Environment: real
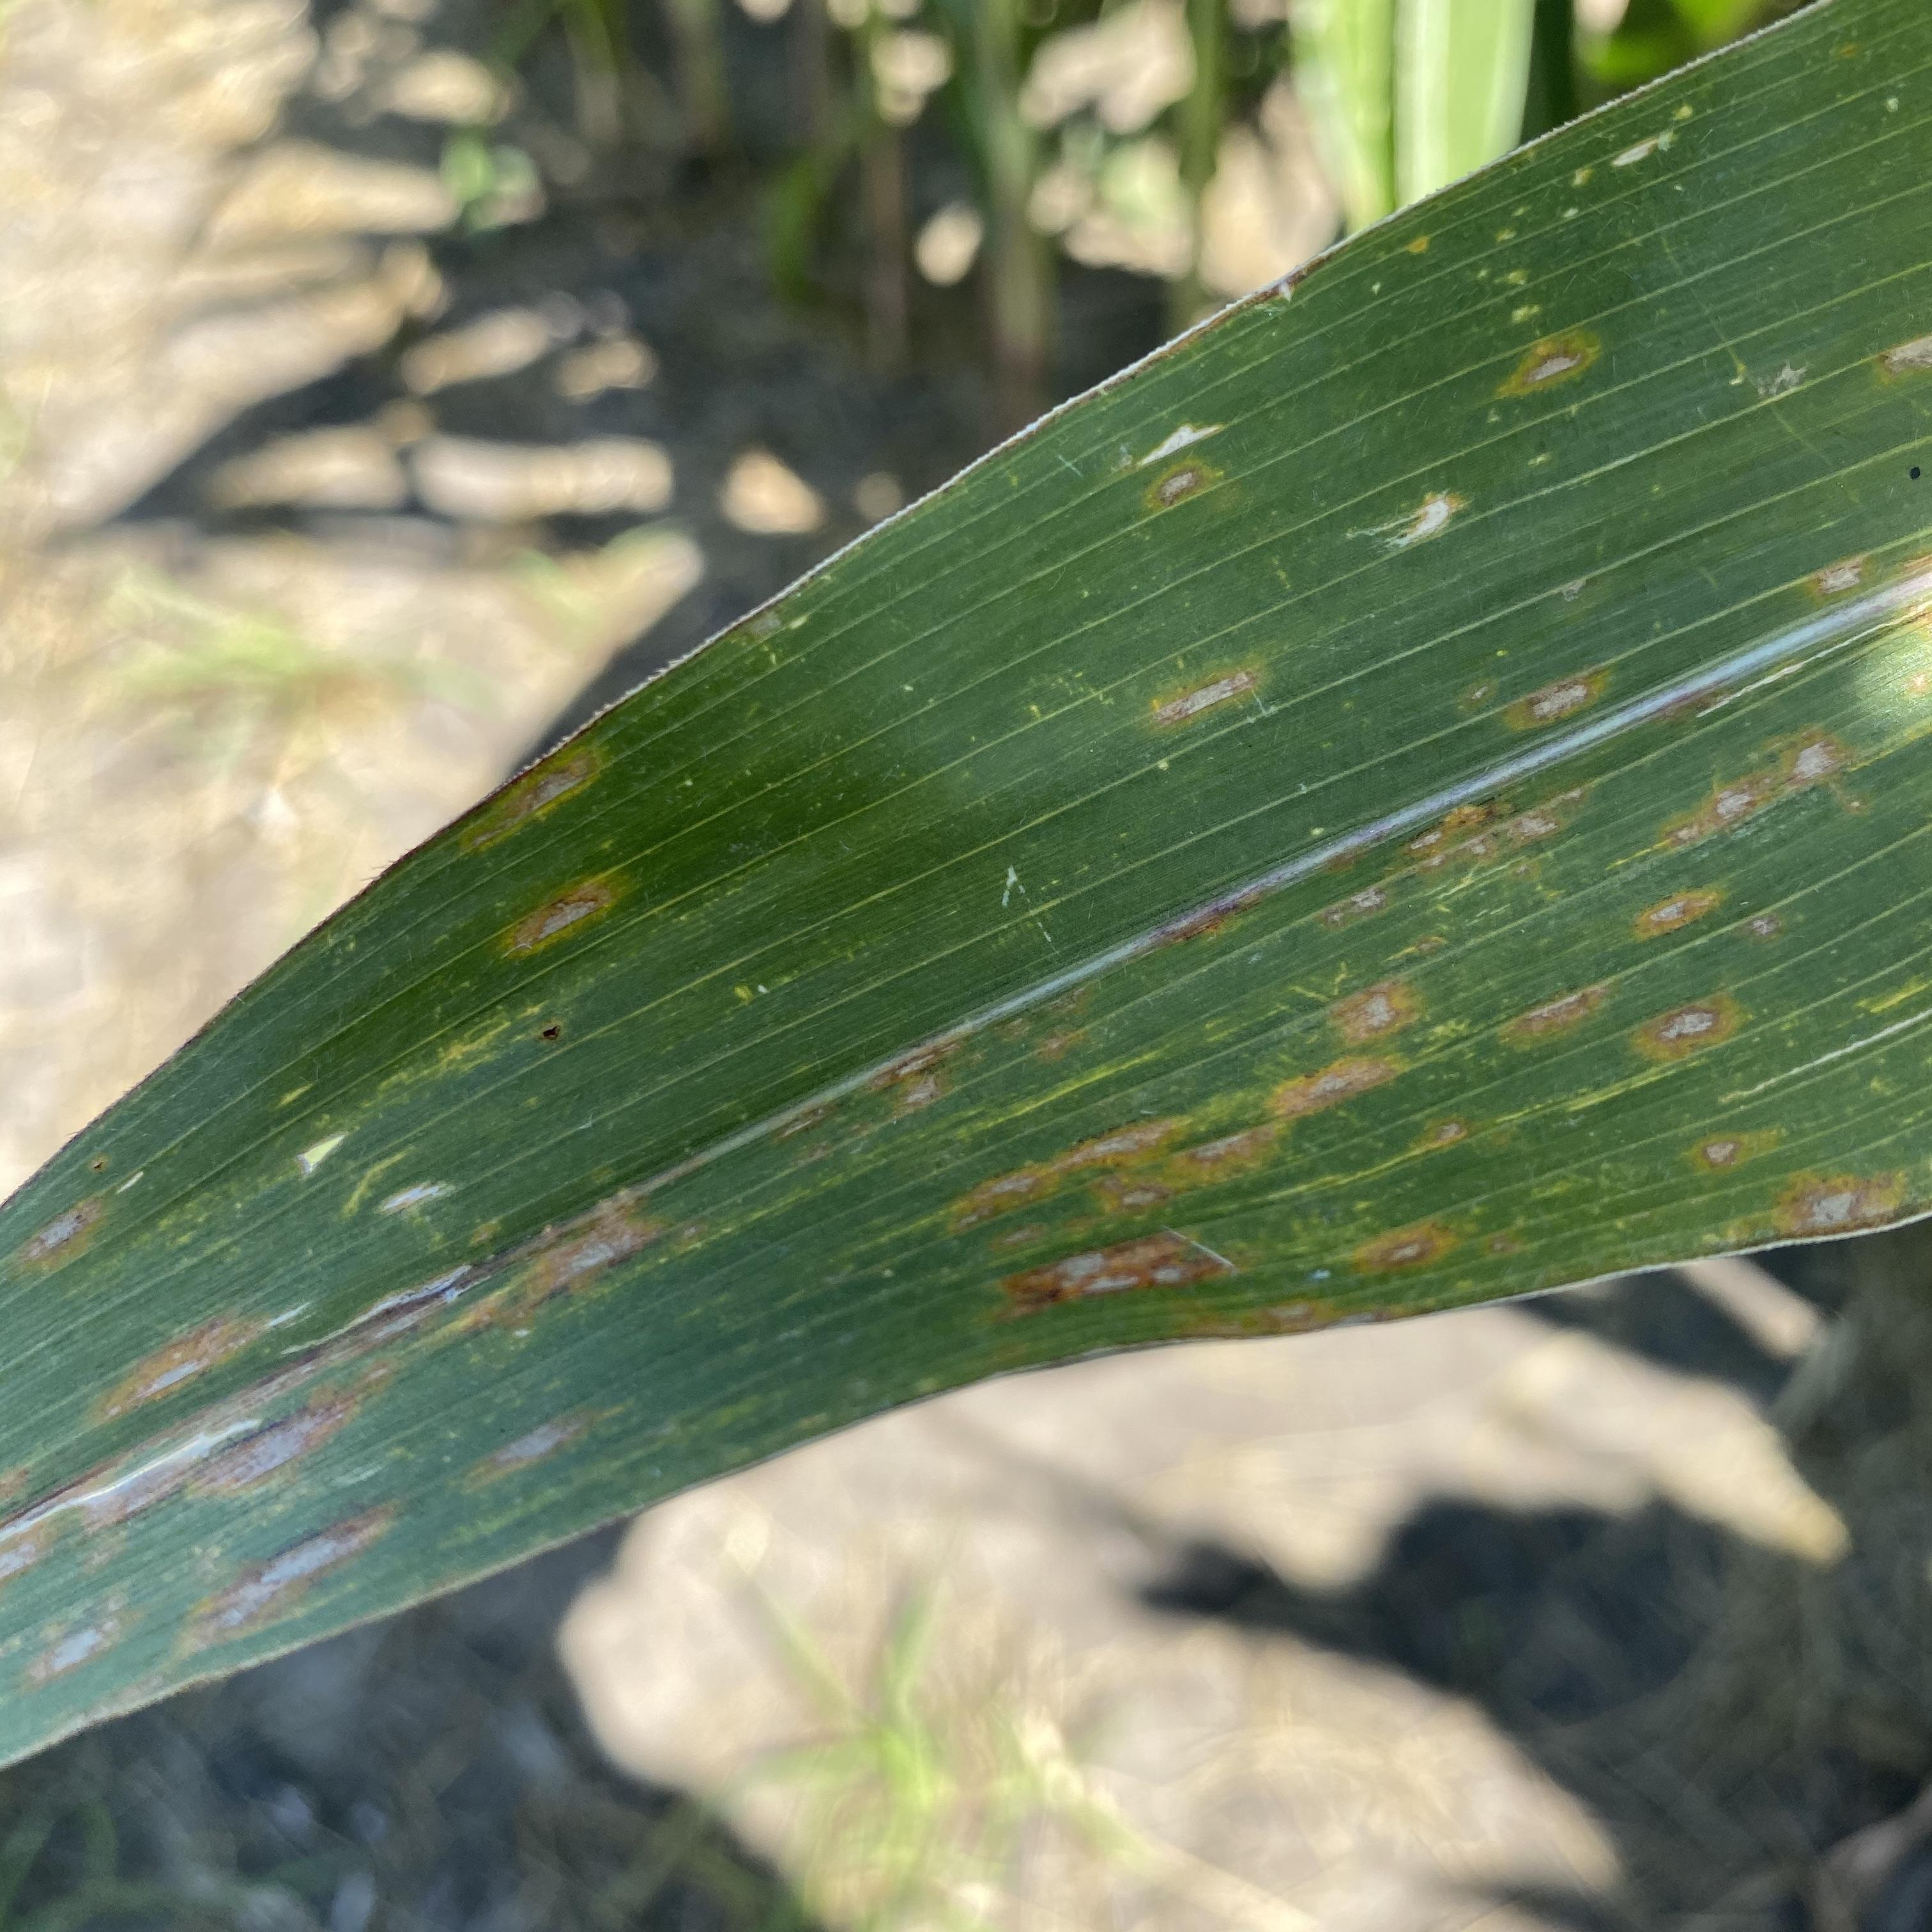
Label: gray_leaf_spot